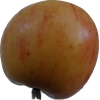
Label: Apple 14